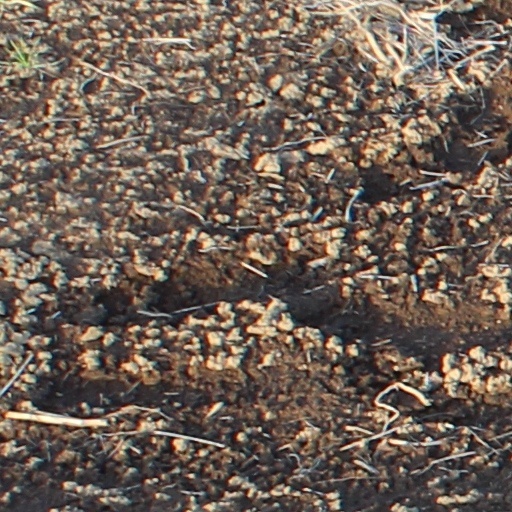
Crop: wheat